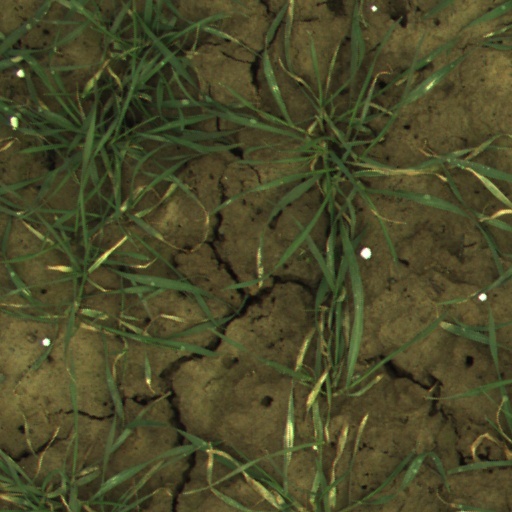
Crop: wheat